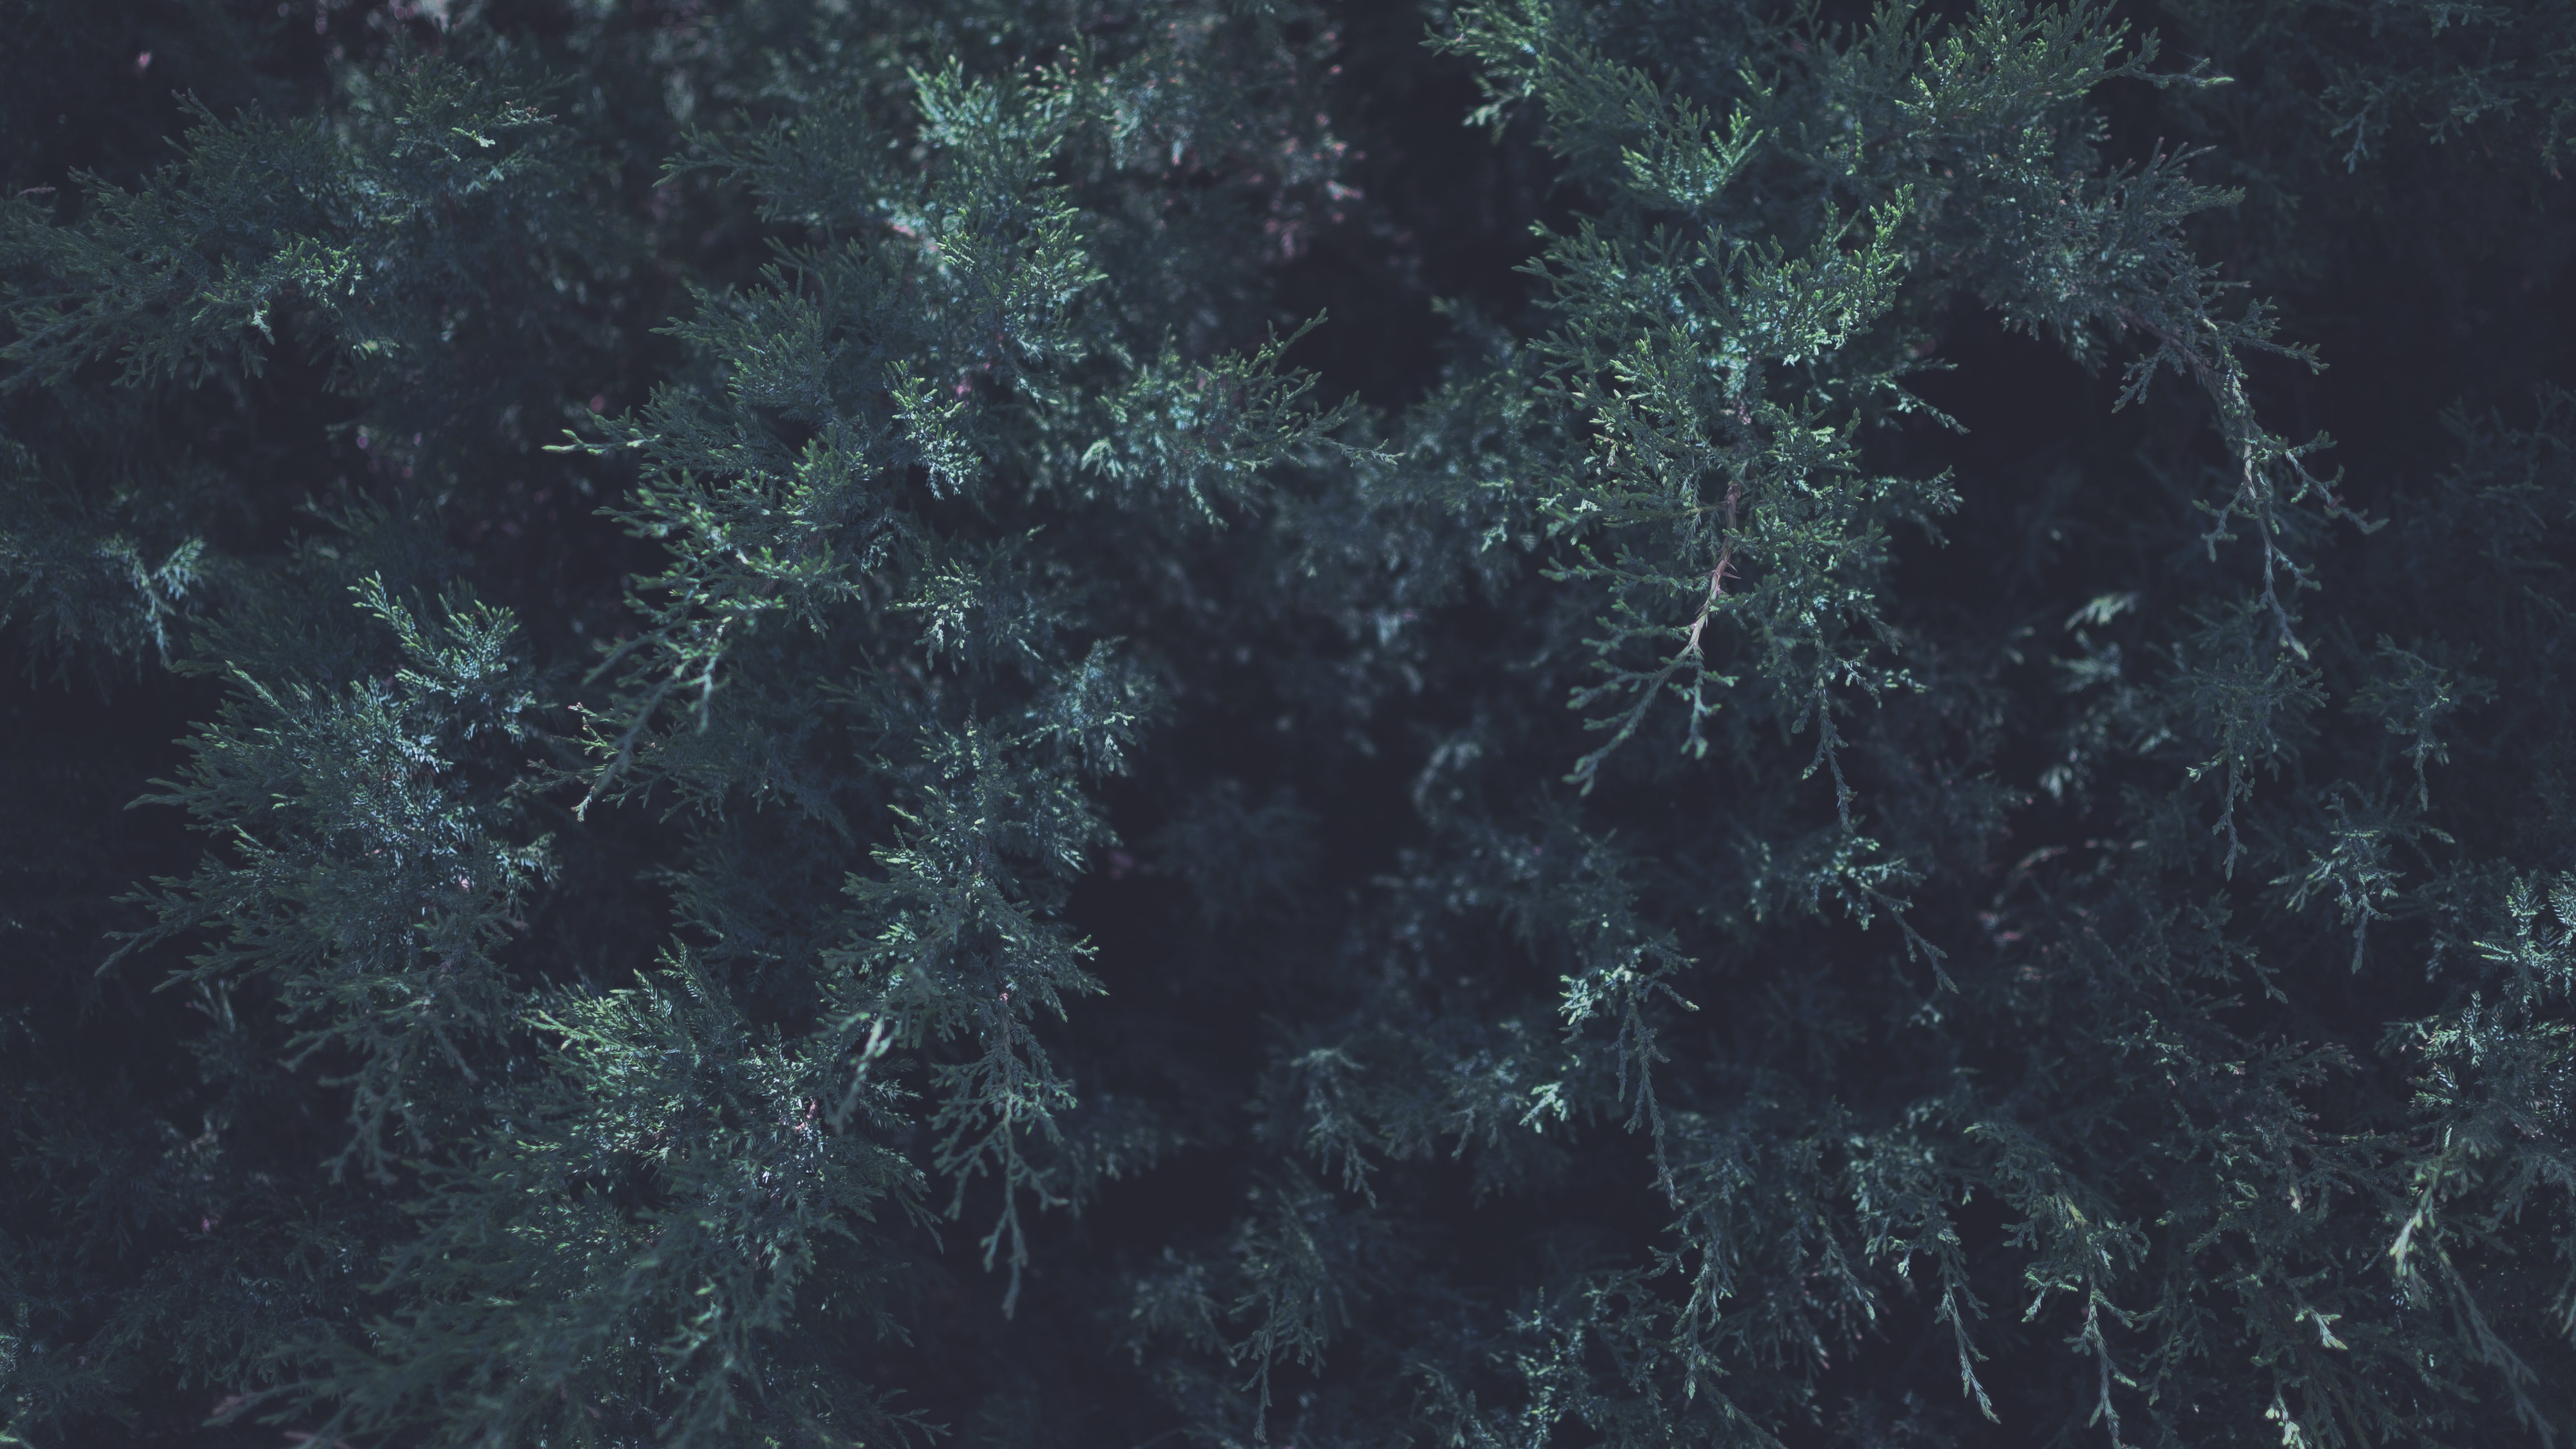
sunlight, texture, wave, underwater, green, reflection, darkness, screenshot, computer wallpaper